Yorkville, Manhattan

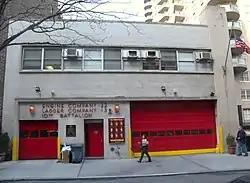
Quarters of New York City Fire Department Engine Company 22/Ladder Company 13/Battalion 10

Based on data from the 2020 United States Census, the population of Yorkville was 84,046, an increase of 6,104 (7.8%) from the 77,942 counted in 2010. Covering an area of , the neighborhood had a population density of .